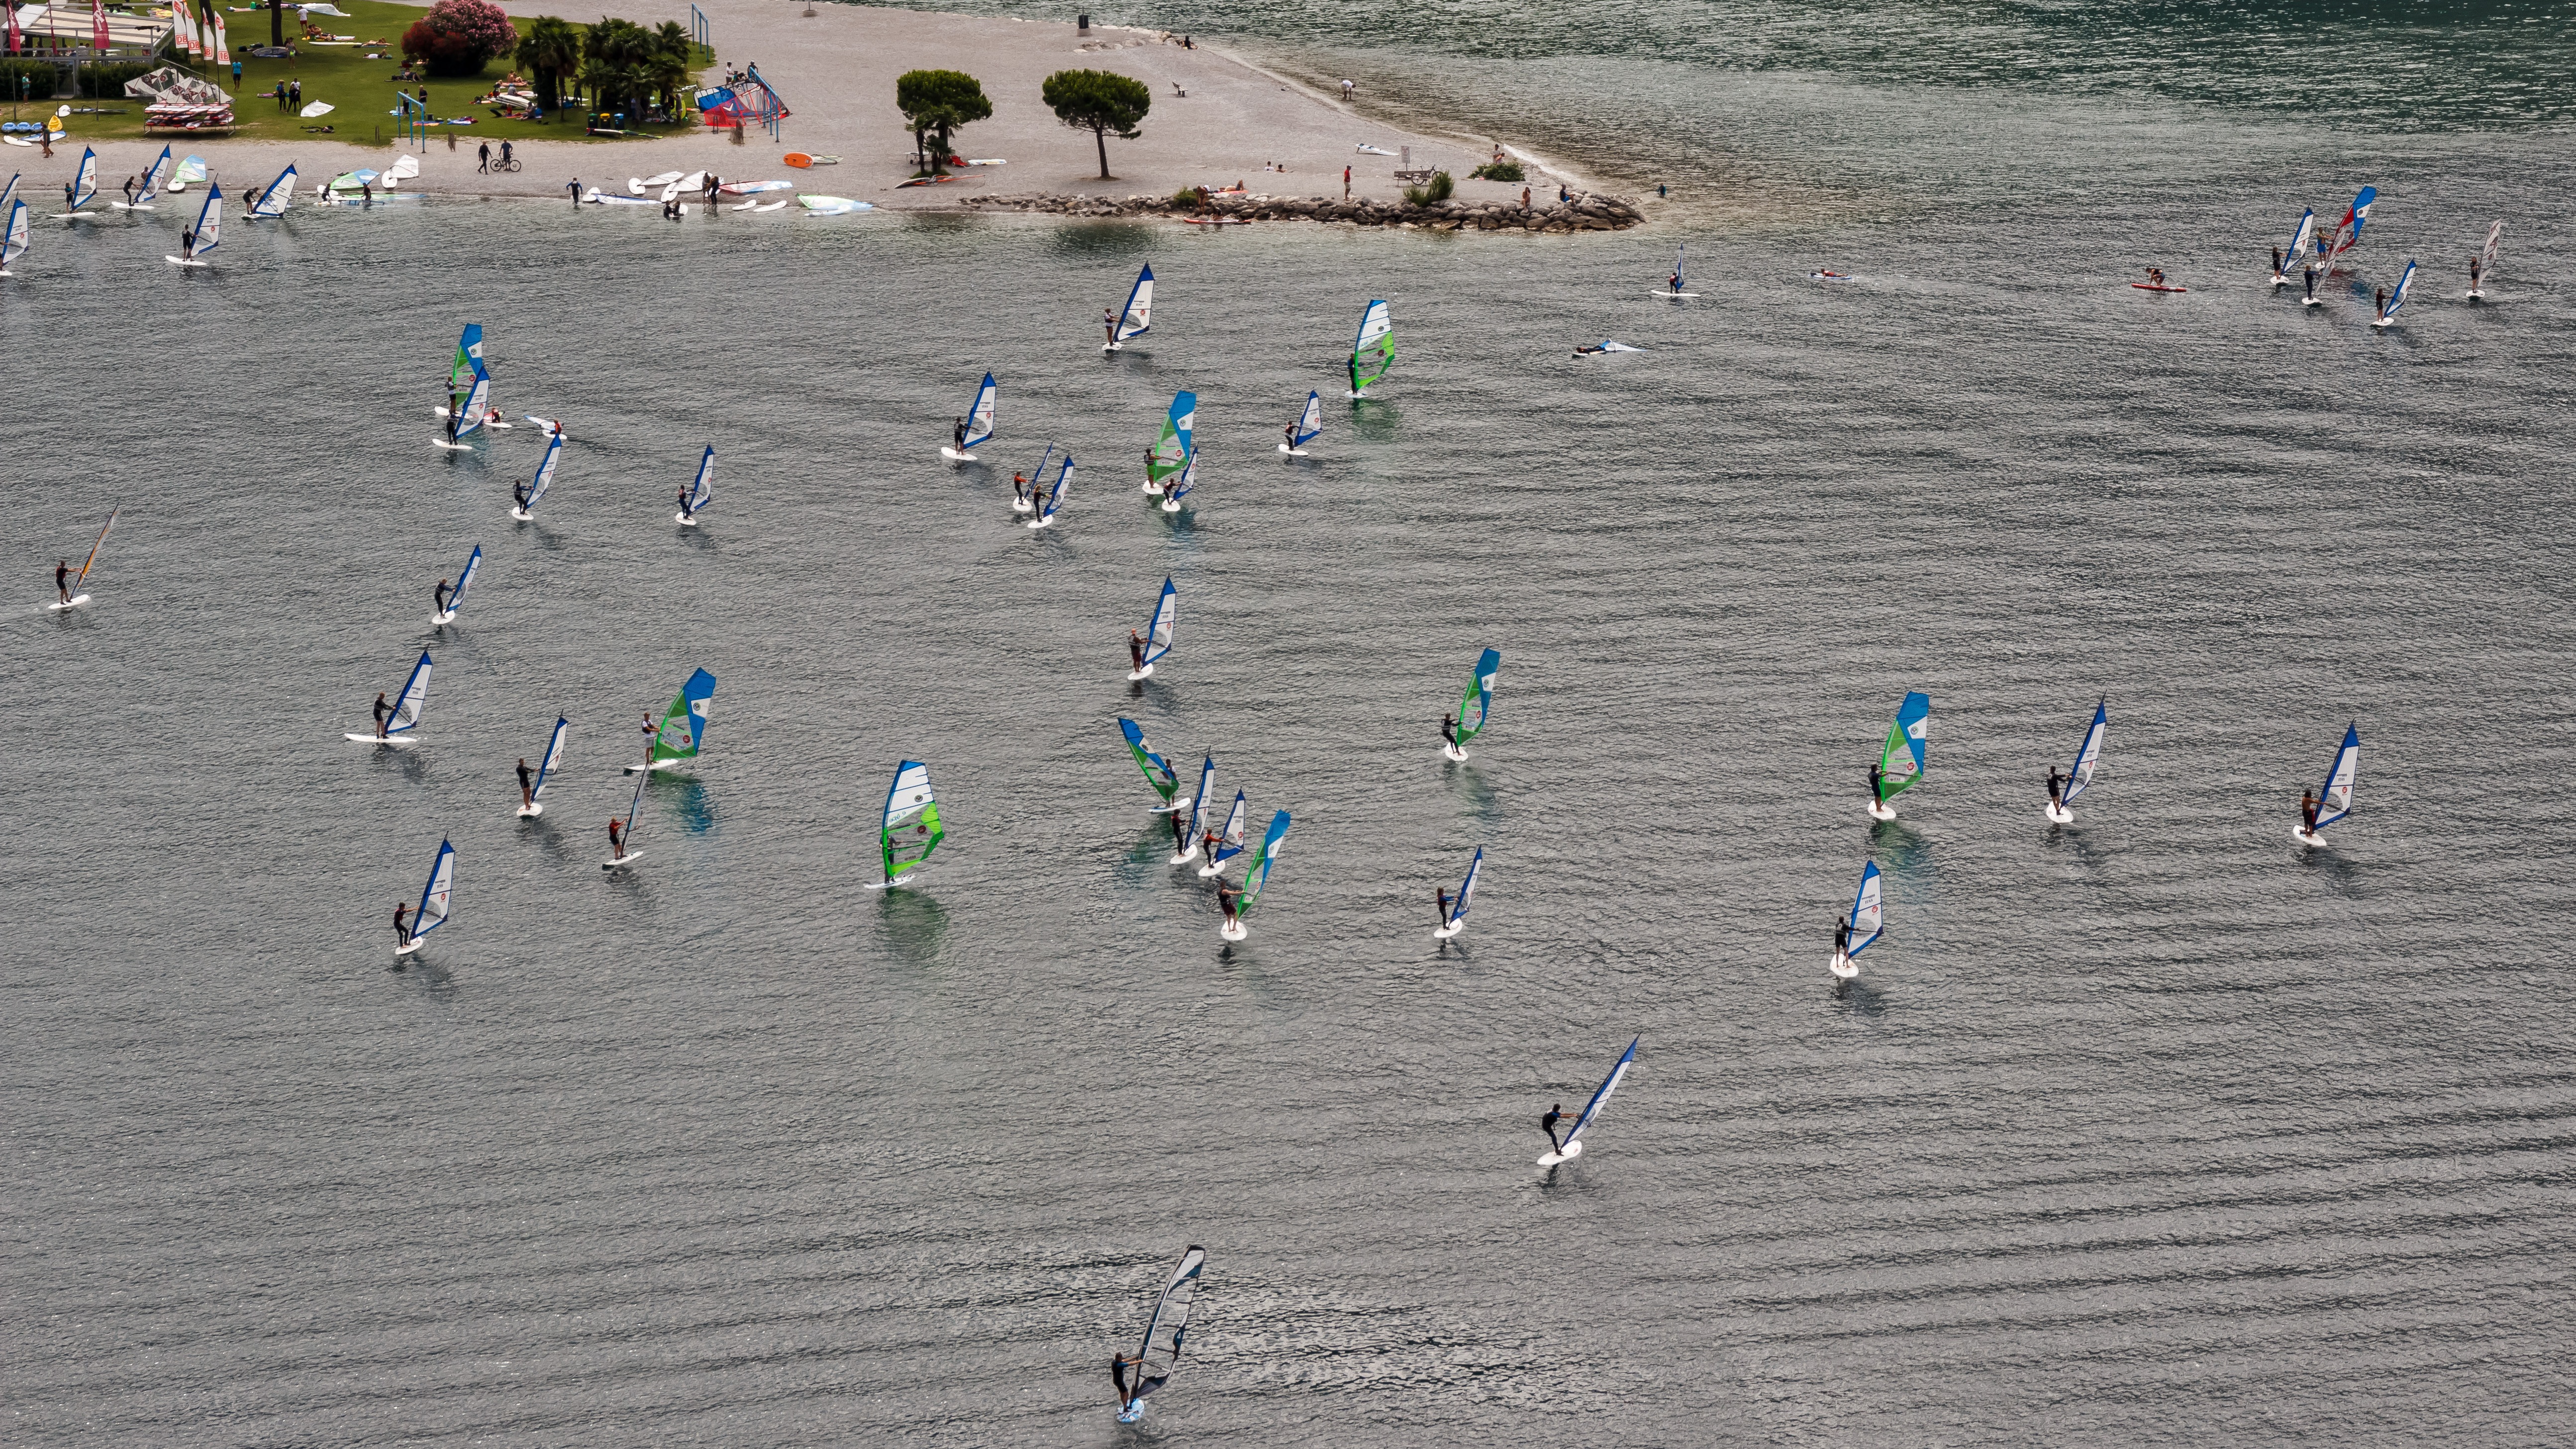
beach, sea, coast, water, sand, sport, lake, wind, holiday, body of water, water sports, wind surfing, mudflat